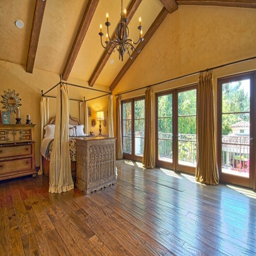
the home of screenwriter is for sale at $11.995 million .